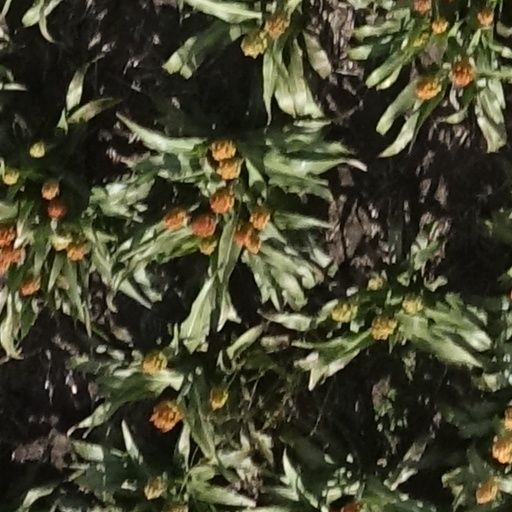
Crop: sorghum